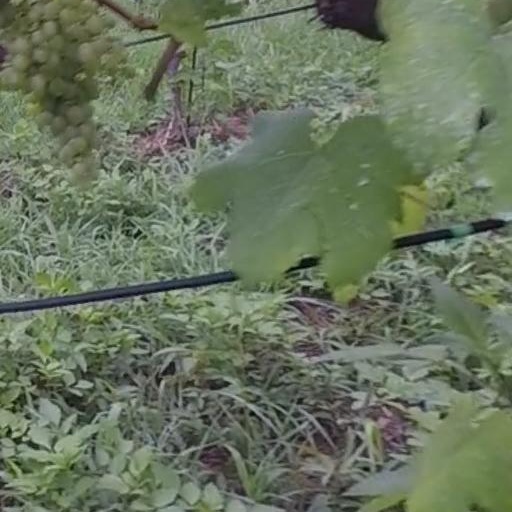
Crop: grape